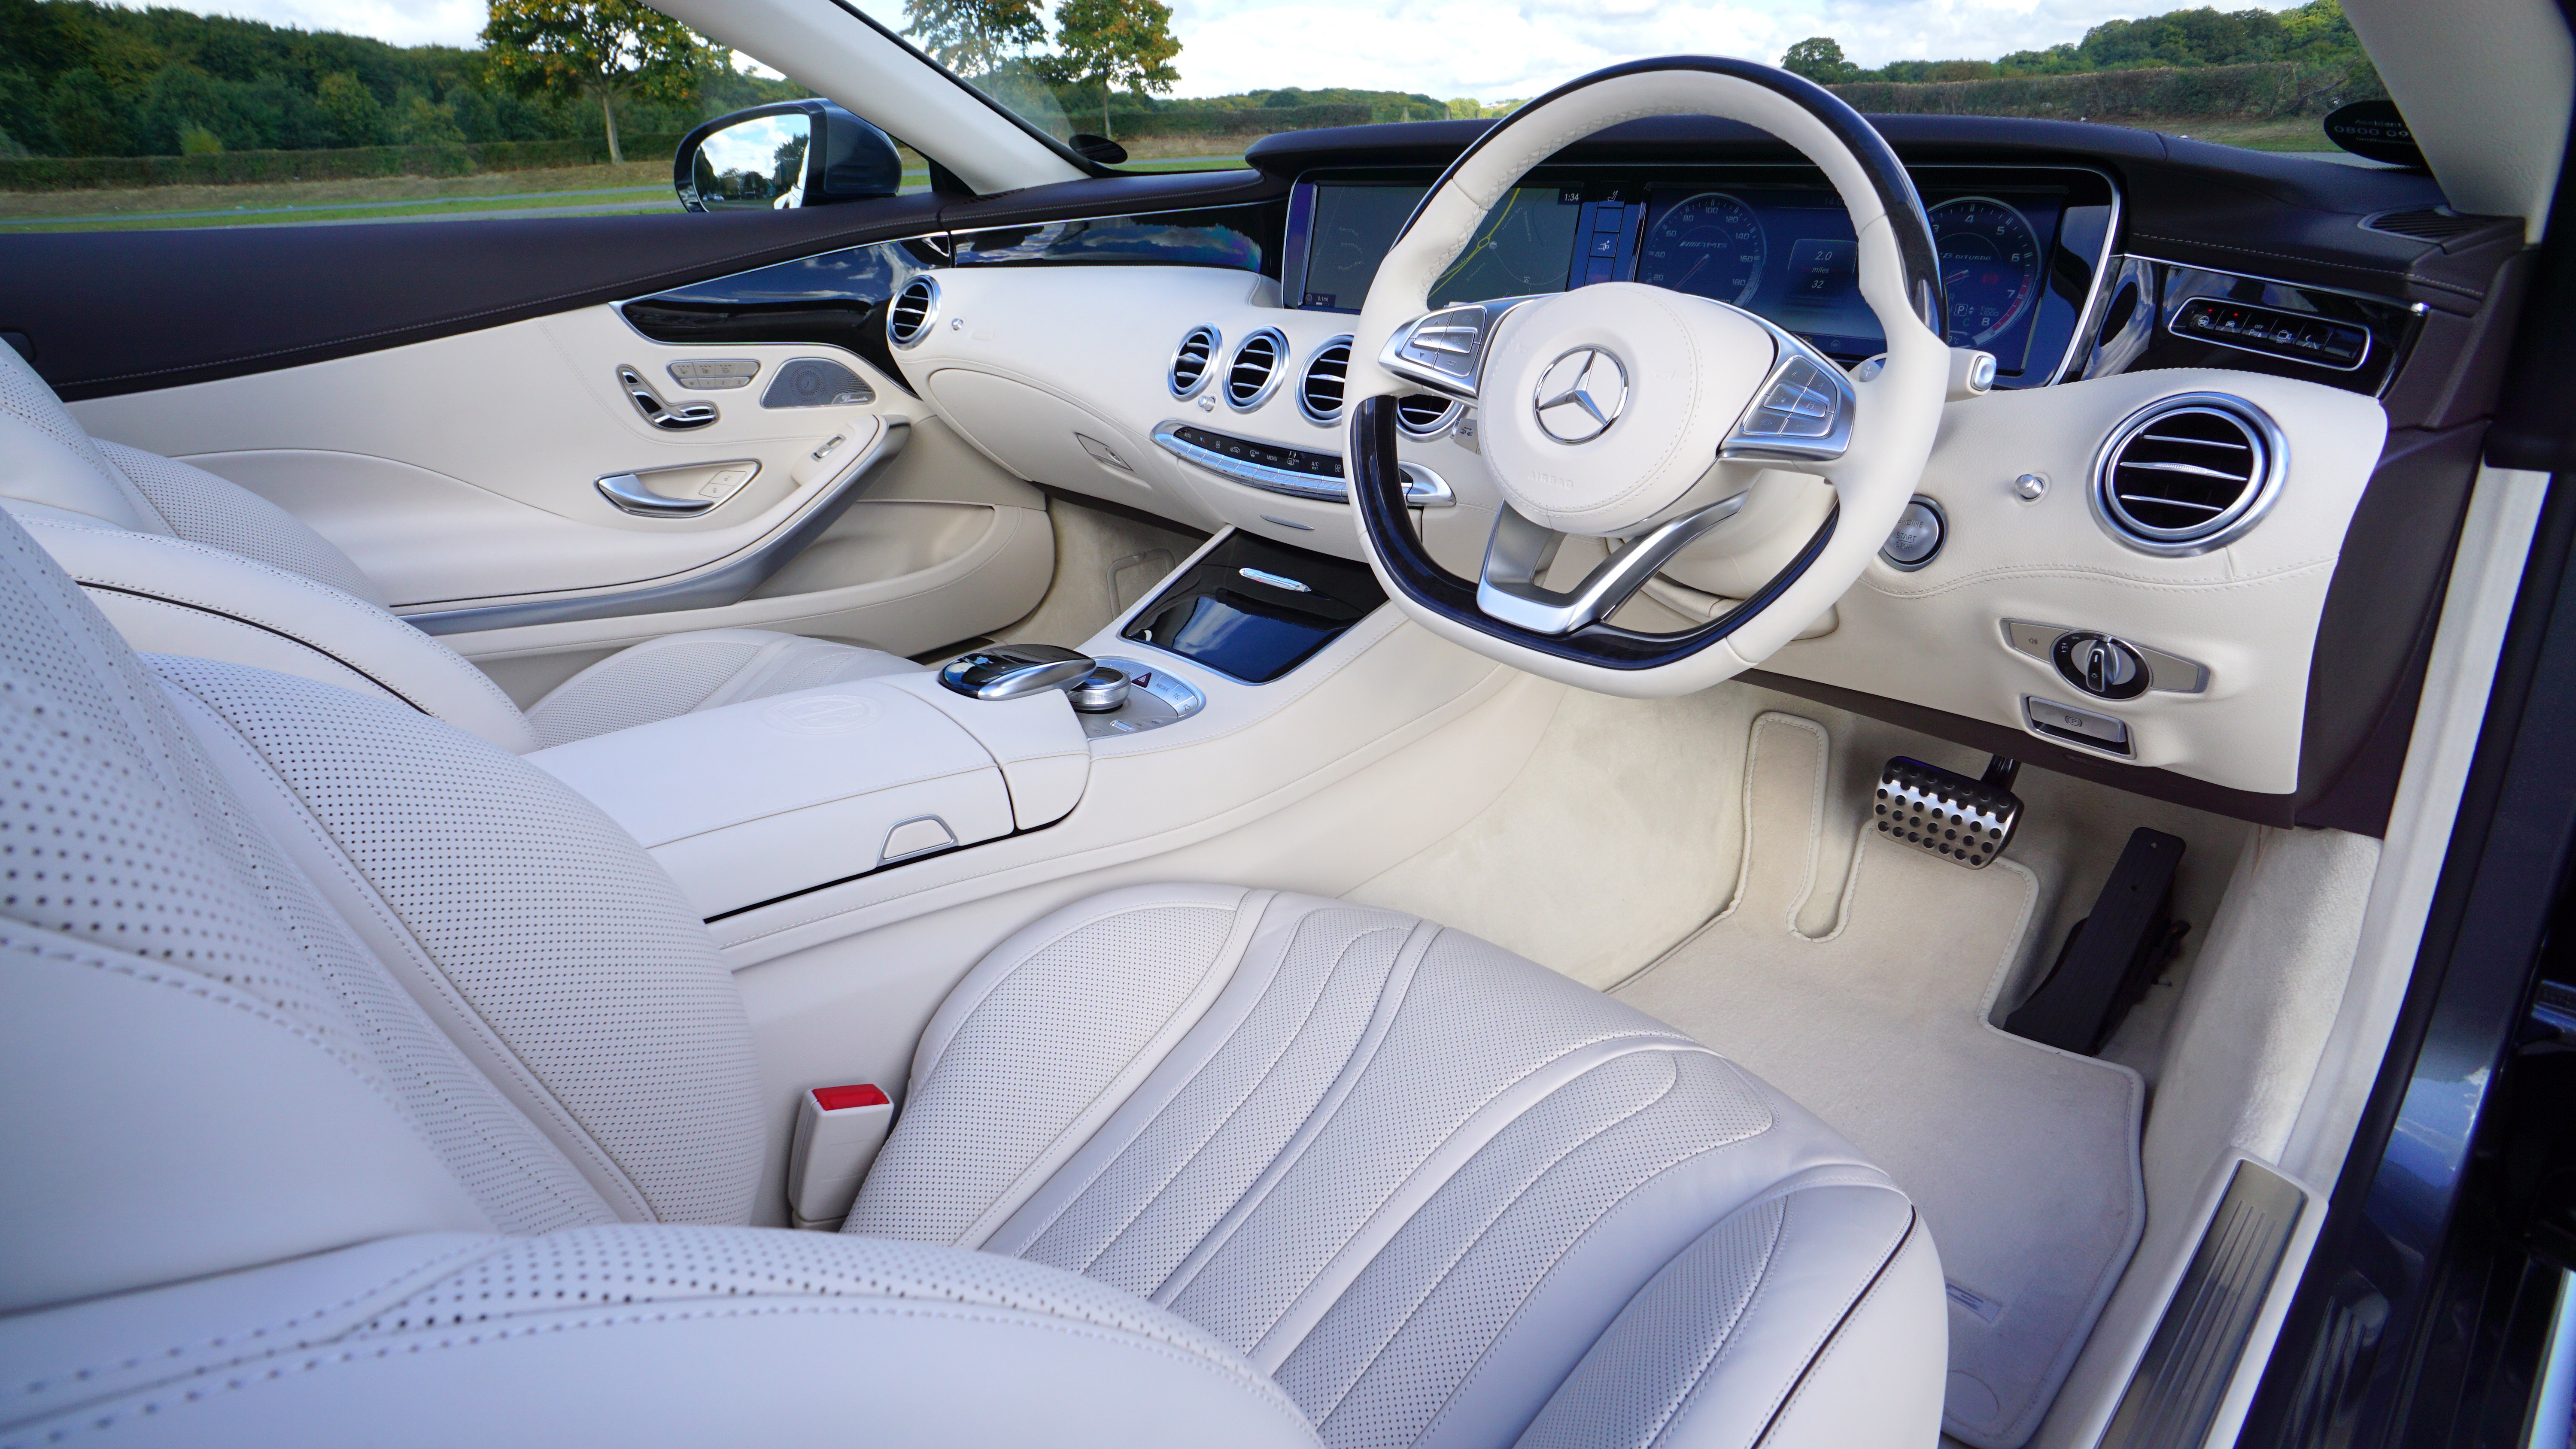
light, technology, car, wheel, automobile, transportation, transport, vehicle, drive, auto, headlight, speed, modern, automotive, bumper, race, supercar, power, chrome, luxury, design, bright, racing, motor, sedan, new, style, elegant, mercedes, convertible, fast, shiny, sportscar, elegance, metallic, benz, city car, land vehicle, prestige, new car, automobile make, automotive exterior, compact car, automotive design, luxury vehicle, executive car, personal luxury car, s63